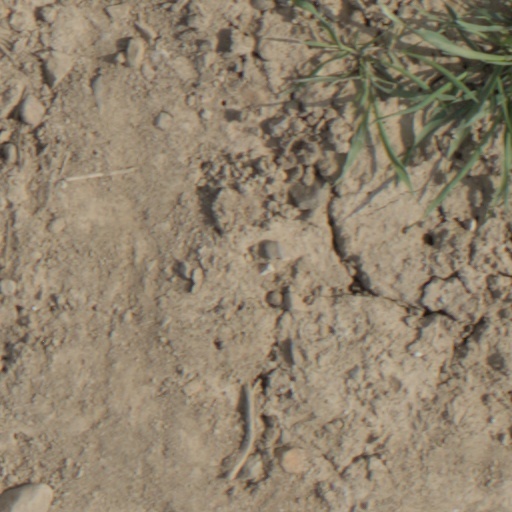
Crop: wheat